Year's Best SF (Book 1)

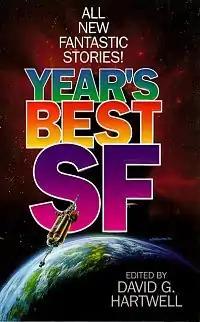
Cover of paperback edition

Year's Best SF is a science fiction anthology edited by David G. Hartwell that was published in 1996. It is the first in the Year's Best SF series, which was published every year until 2013.